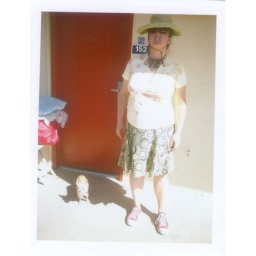
girl with tiny dog in palm springs